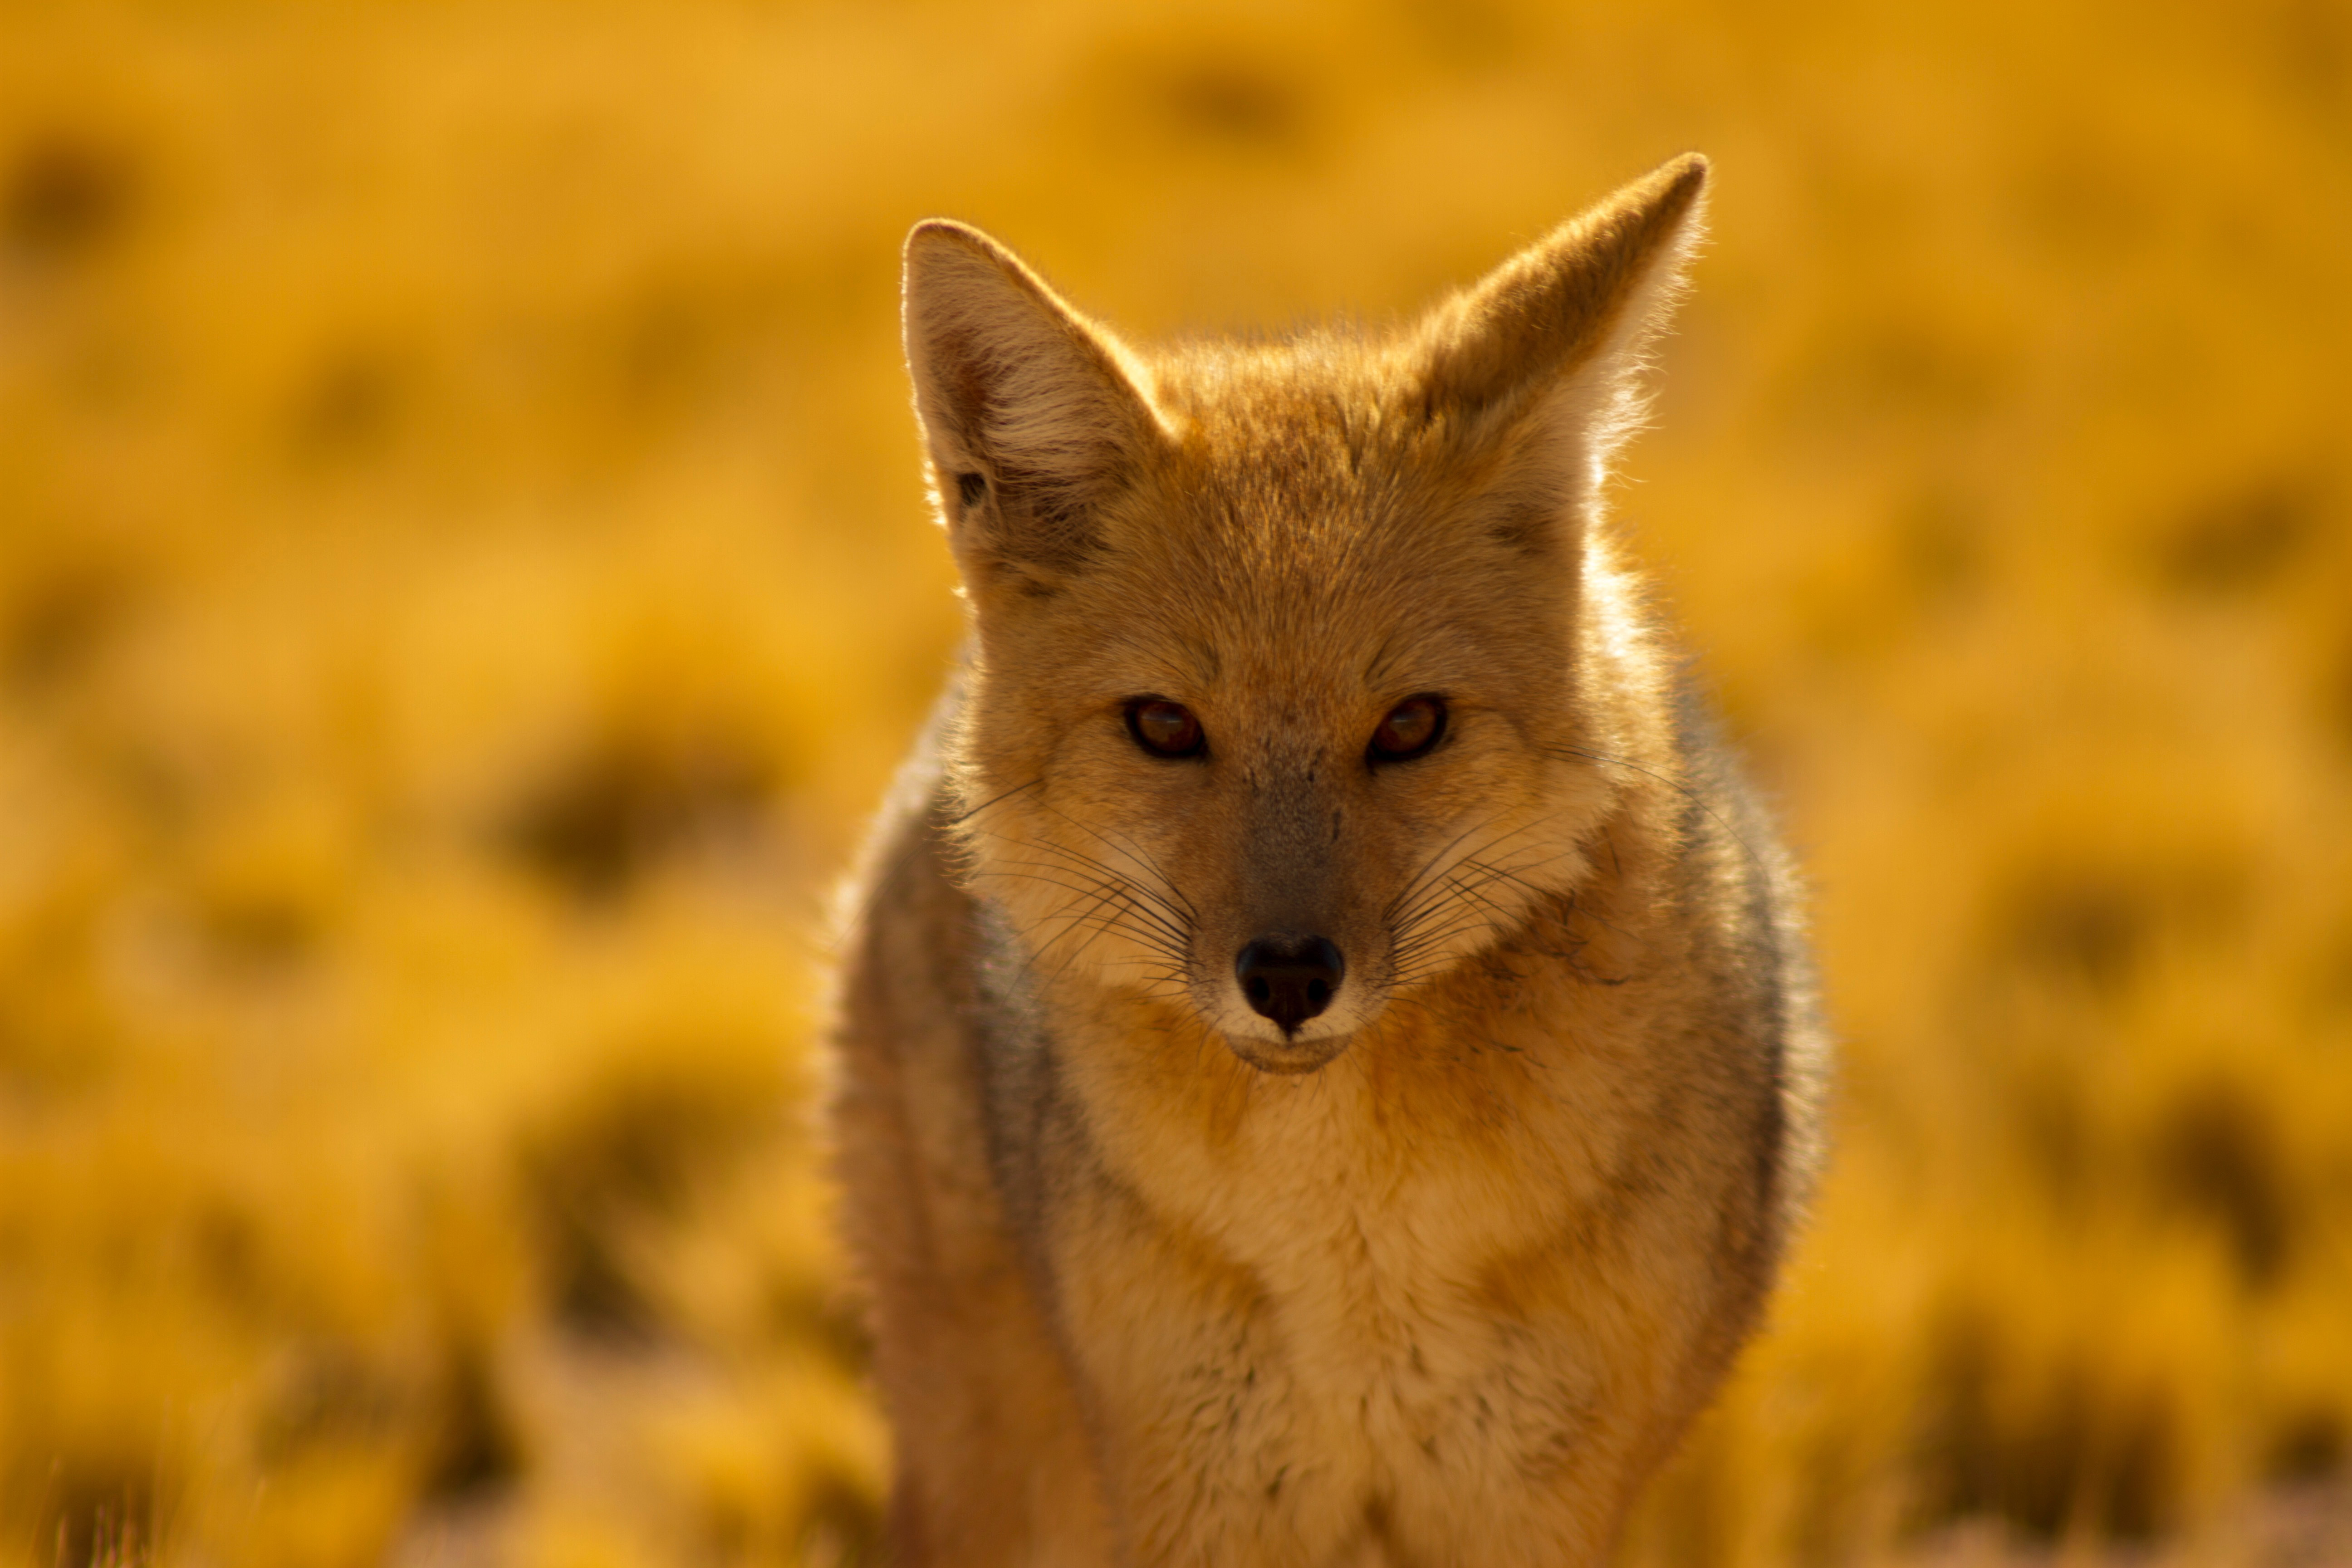
mammal, vertebrate, wildlife, canidae, fox, kit fox, jackal, dhole, carnivore, Swift fox, red fox, snout, coyote, whiskers, fawn, canis